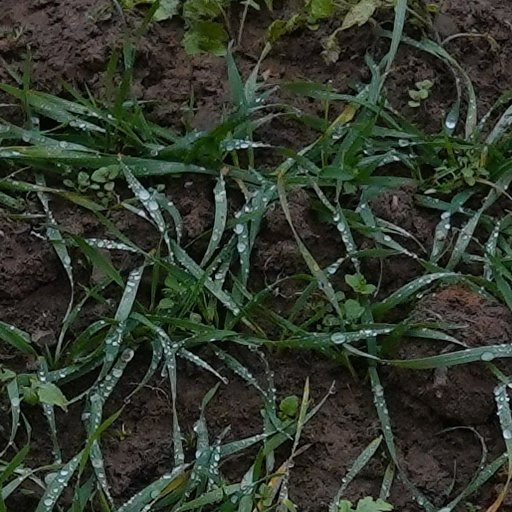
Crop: wheat